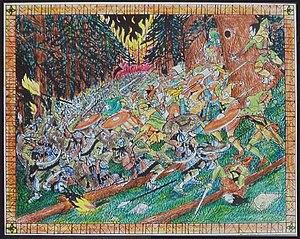
La guerre de l'Anneau est un conflit imaginaire relaté dans le roman Le Seigneur des anneaux de J. R. R. Tolkien.
Thranduil est un personnage de l'œuvre de J. R. R. Tolkien. Ce seigneur elfe apparaît en tant que « Roi elfe » dans Le Hobbit, mais il est également mentionné dans Le Seigneur des anneaux. Il est le souverain des Elfes de la Forêt Noire et le père de Legolas, un des membres de la Communauté de l'Anneau.